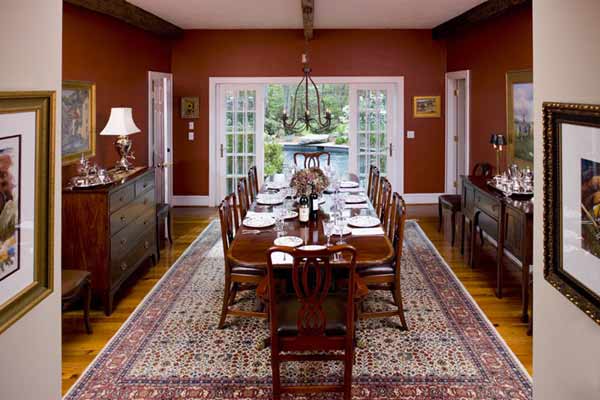
Room type: dining_room